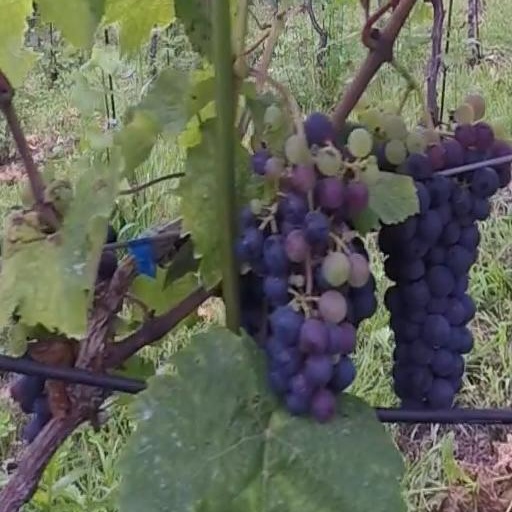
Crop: grape